City and Colour

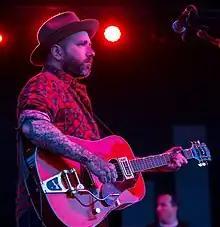
City and Colour performing at Fun Fun Fun Fest 2014 in Austin, Texas

City and Colour announced the release of the new album entitled "The Hurry and the Harm" to be released on June 4, 2013. The song "Of Space and Time" was released on March 11, 2013, prior to the announcement of the new album. The track listing includes 12 songs; the special iTunes deluxe version, available for pre-order in April, will include 3 extra tracks for a total of 15 new songs. The song "Thirst" was released on April 1, 2013, on City and Colour's SoundCloud page. The album was unofficially leaked on May 22, 2013. The album cover shows Green's face which felt weird for him, since he always wanted his music to be about his songs and not about himself.